List of goose breeds

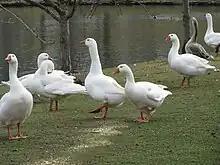
A flock of Emden geese

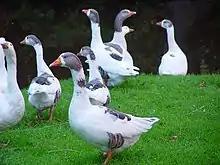
A flock of Twente geese

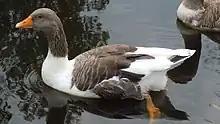
Öland goose in pond. One of about 100 in existence.

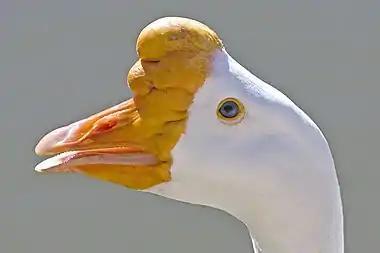
Head of a white Chinese goose

The plumage of male and female goose is usually the same. However, there are few auto-sexing goose, which are sexually dimorphic and the sex can be identified by the first look by plumage. In general, ganders are white and females are either entirely gray, or pied gray and white.